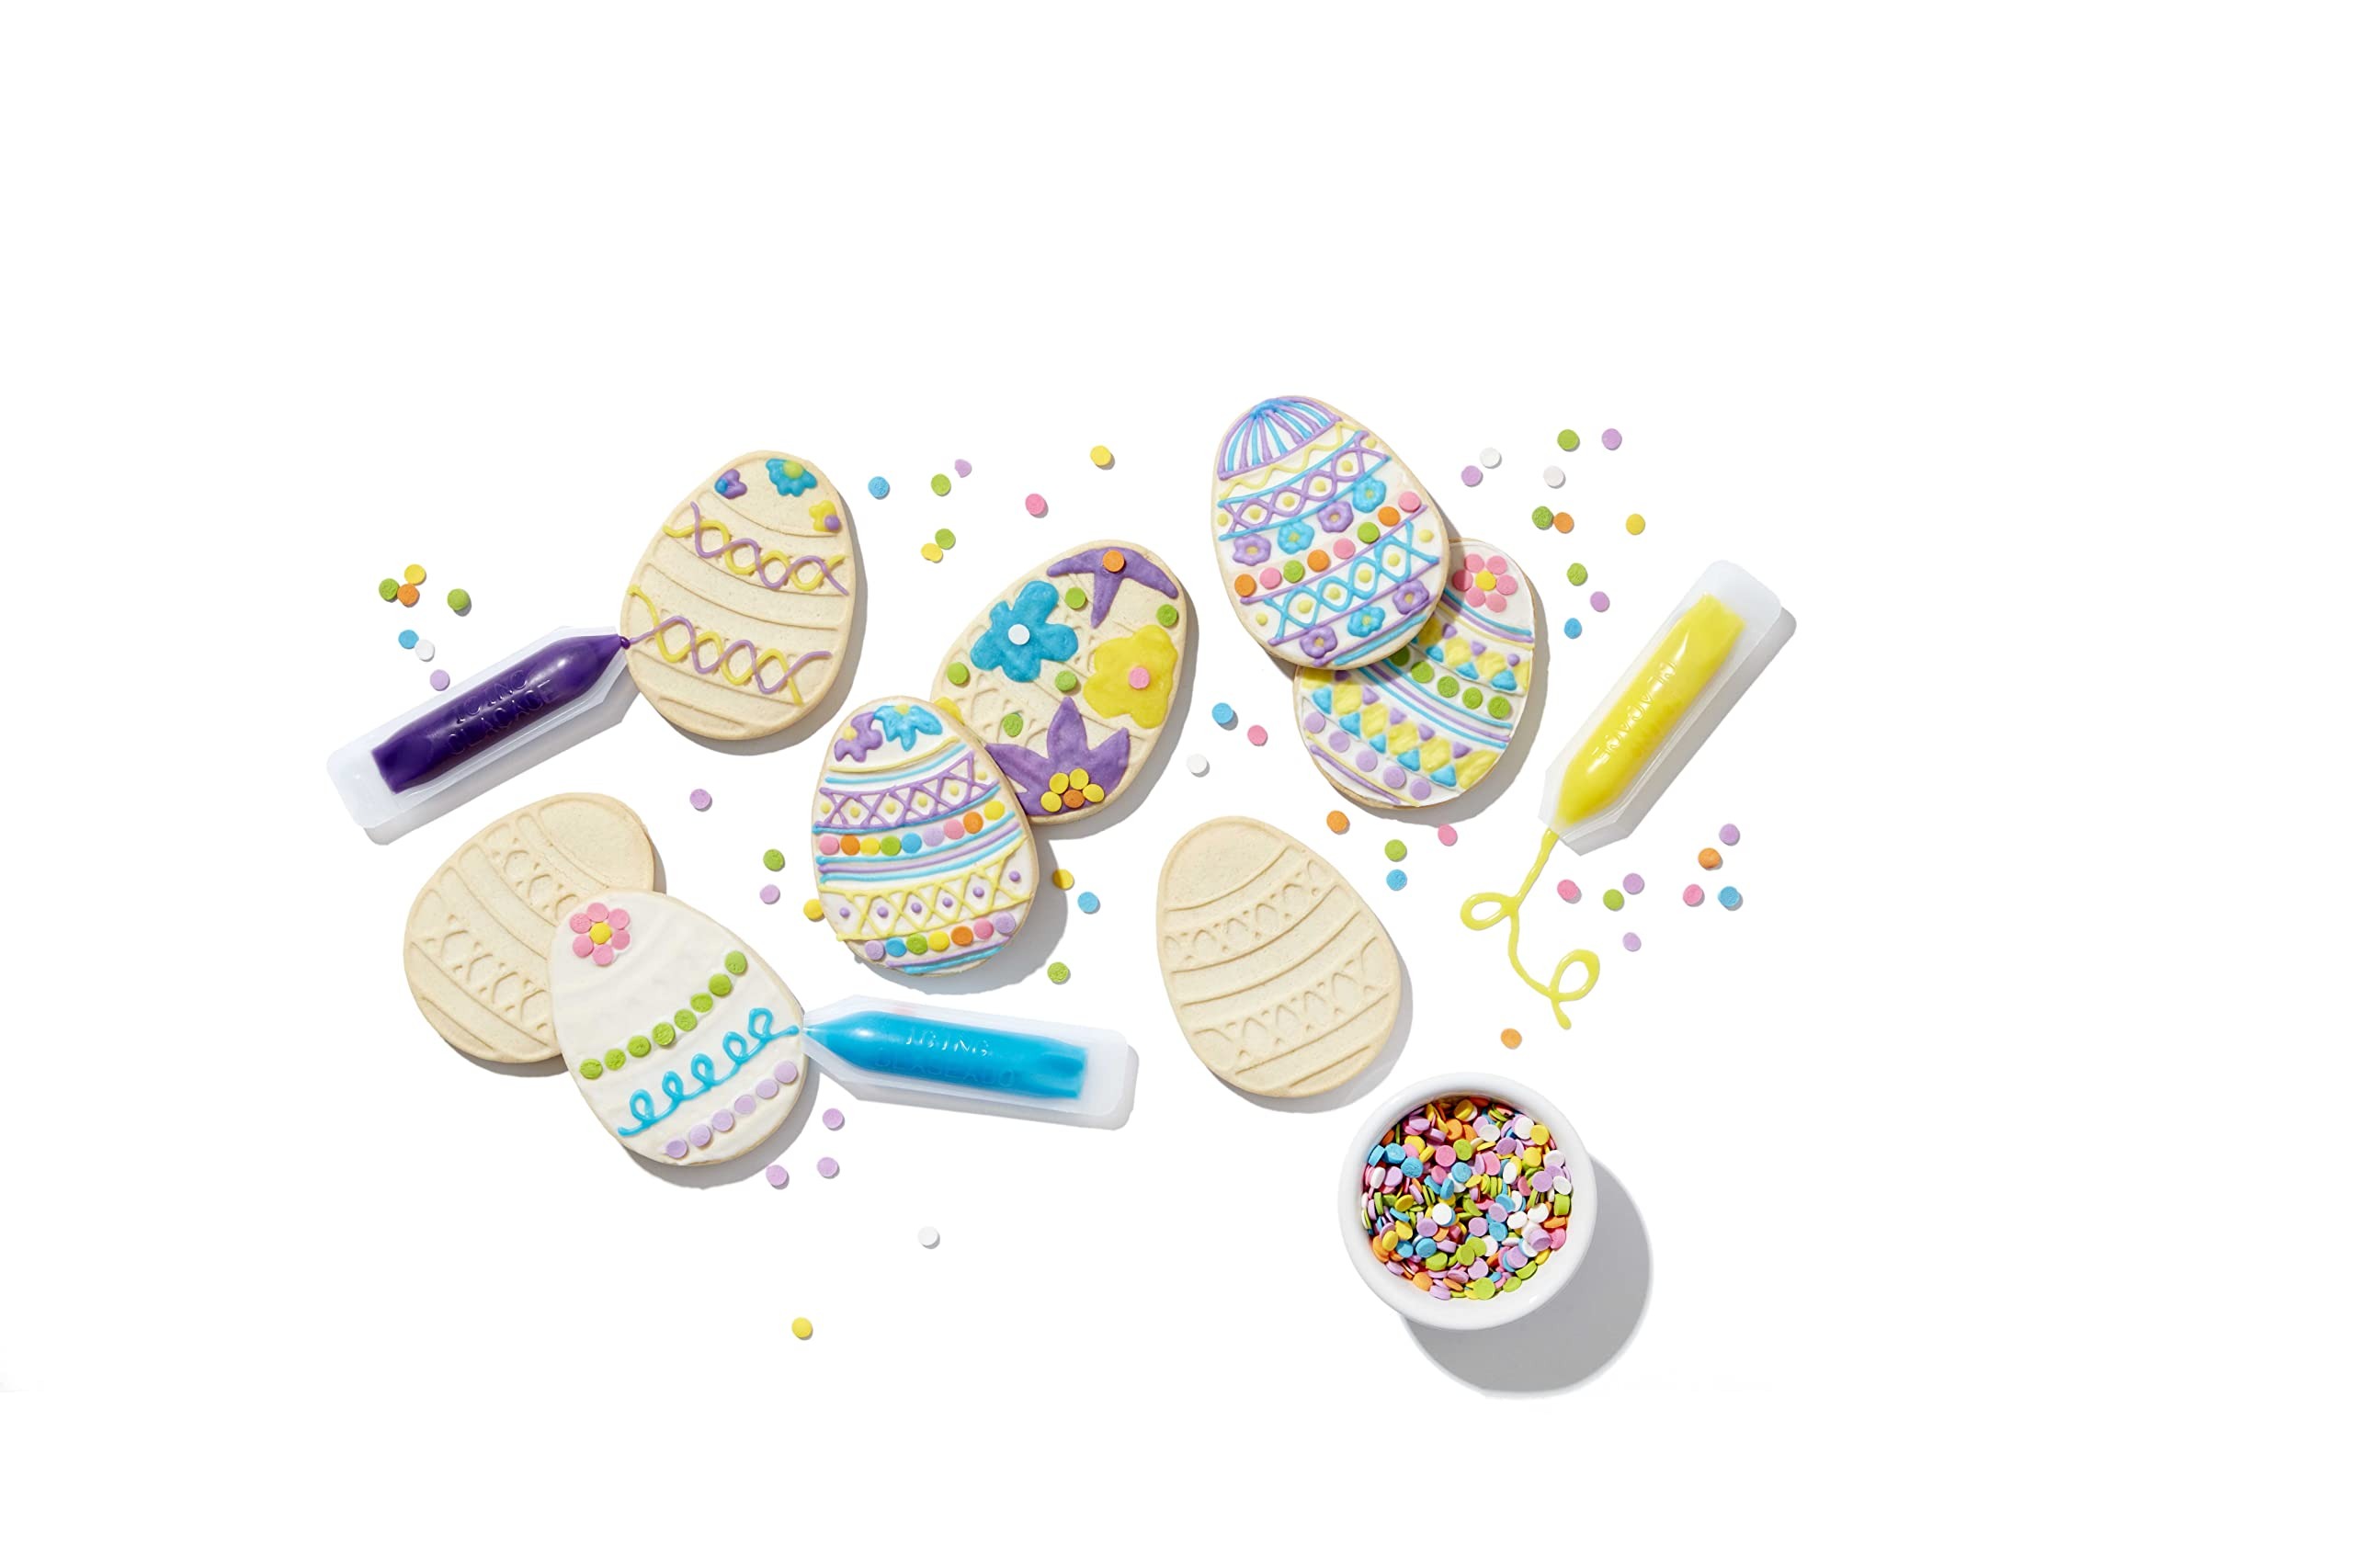
Item Name: Create-A-Treat Decorate Your Own Colorful Eggs Cookie Kit 12.9 oz. Kit Includes 8 Vainilla Egg cookies
Bullet Point 1: Decorate Your Own Colorful Eggs Cookie Kit 12.9 oz. (336 grams) Includes 8 cookies
Bullet Point 2: Kit includes: cookies, assorted candy & easy to use icing
Bullet Point 3: Made in a peanut & tree nut free facility
Bullet Point 4: 8 vainilla flavored egg cookies, pre-made icing pouch, pastel quins, e-z soft & squeezy icing writers make decorating easy.
Bullet Point 5: Skill Level 1 - Perfect for little hands. Small candy may be a choking hazard for children under 3 years old.
Product Description: Decorating Easter eggs is a fun activity for kids. They can be a lot of fun and a good way to spend the day. If you want to be a real egg-head, you should decorate your own Easter eggs. You can use the eggs cookie kit to help you decorate your eggs. You can also use the icing pouch, quins, and the E-Z soft & squeezy icing writers to help you decorate your eggs. Easter is a very special time for everyone. It is a holiday that people look forward to every year. They will also celebrate it by making lots of different kinds of food. For example, they will eat a lot of chocolate bunnies and Easter eggs.
Value: 1.0
Unit: Count

Price: 13.99